Allied Kommandatura

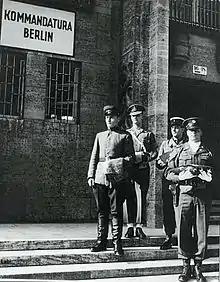
NCOs ready to hoist their national flags at the Kommandatura

During the Kommandatura meeting of June 16, 1948, the current chairman, French commandant General Ganeval, proposed that the Soviets rescind Order No. 20, so that the fourteen points could be individually reviewed and discussed. Up until that time the Soviets insisted on an all or nothing approach. They refused to rescind the order unless all other delegations agreed to the fourteen points unanimously and issued a quadripartite agreement to the effect of the same for the whole of Berlin. Discussions on this and other issues had dragged on for over thirteen hours at that point, and it was nearing midnight. That's when the American commandant, Colonel Howley, asked to be excused, as he had a heavy schedule planned for the following day. Chairman Ganeval gave permission, and Howley left his deputy, Colonel Babcock, in charge, just as he had done in times past when the situation required it.